Lhasa (prefecture-level city)

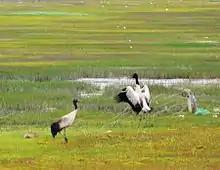
Black-necked cranes

The higher regions are used by nomadic "drokpa" who tend herds of yaks, sheep and goats on the steppe grasslands of the hills and high valleys.